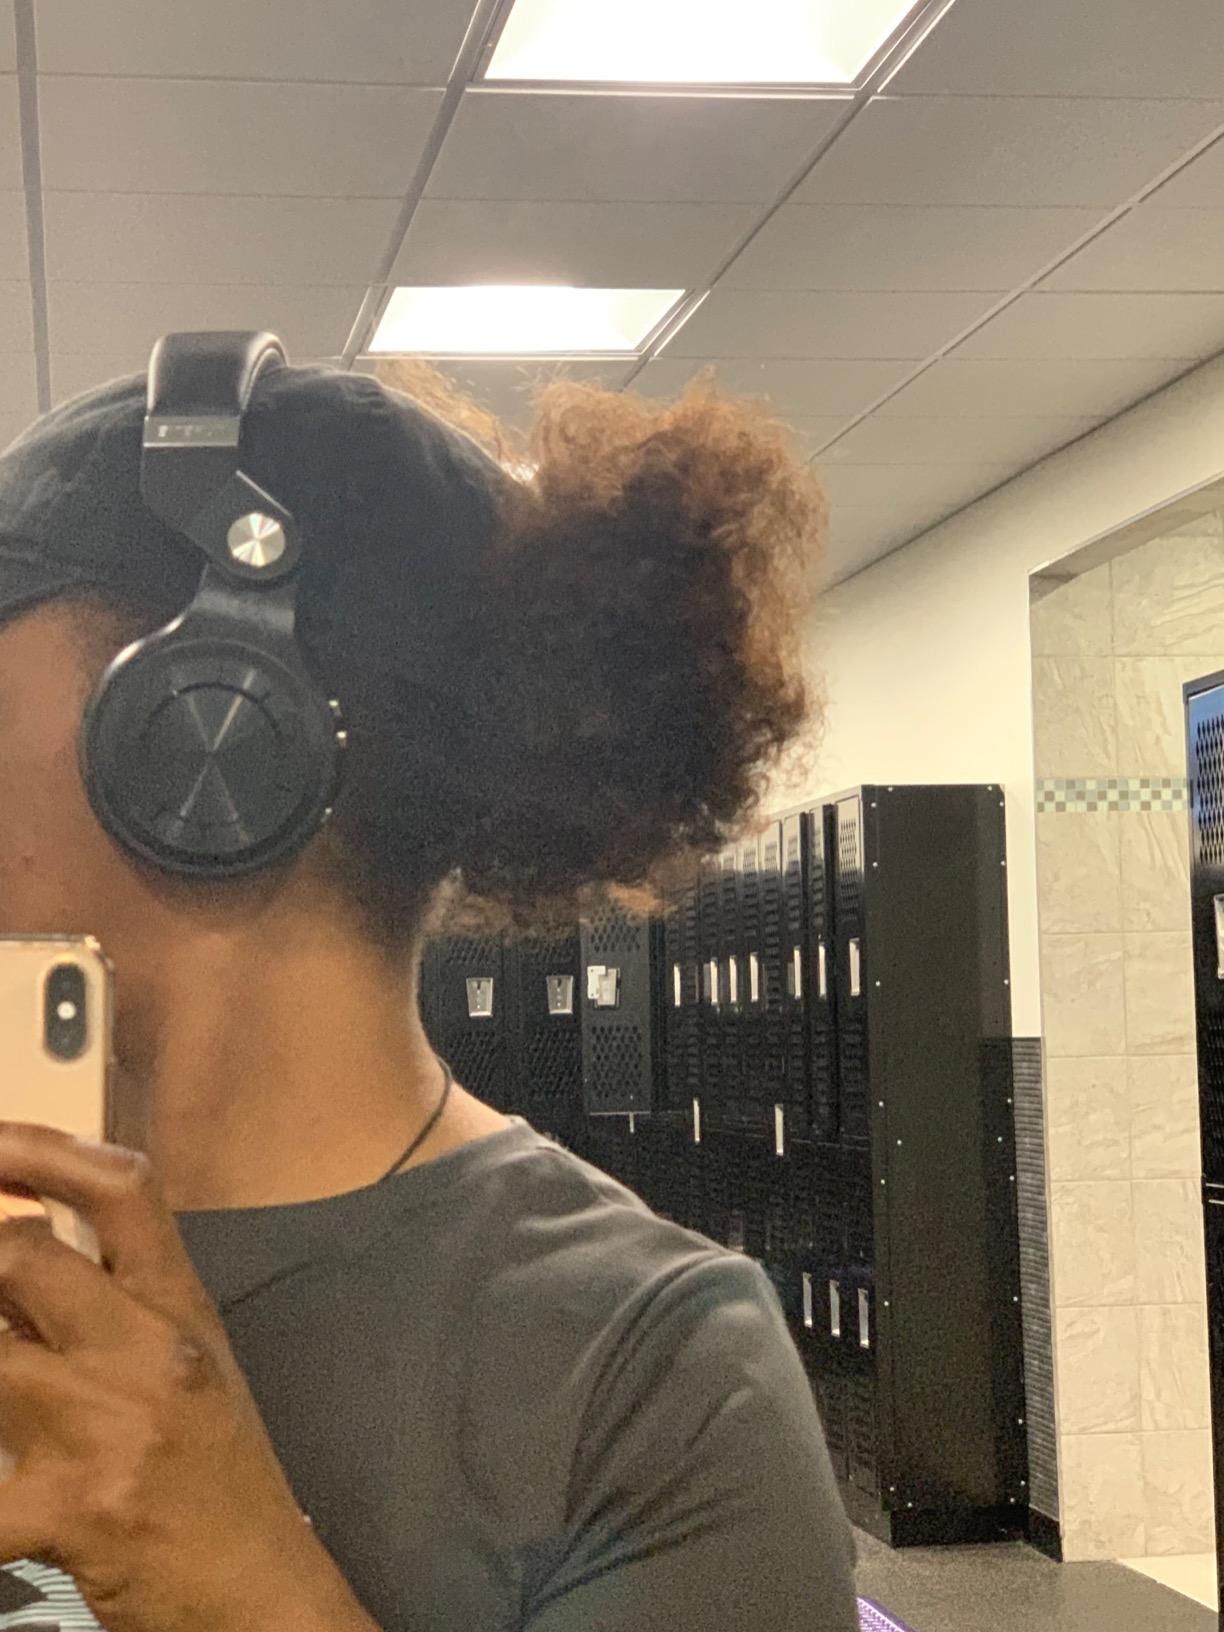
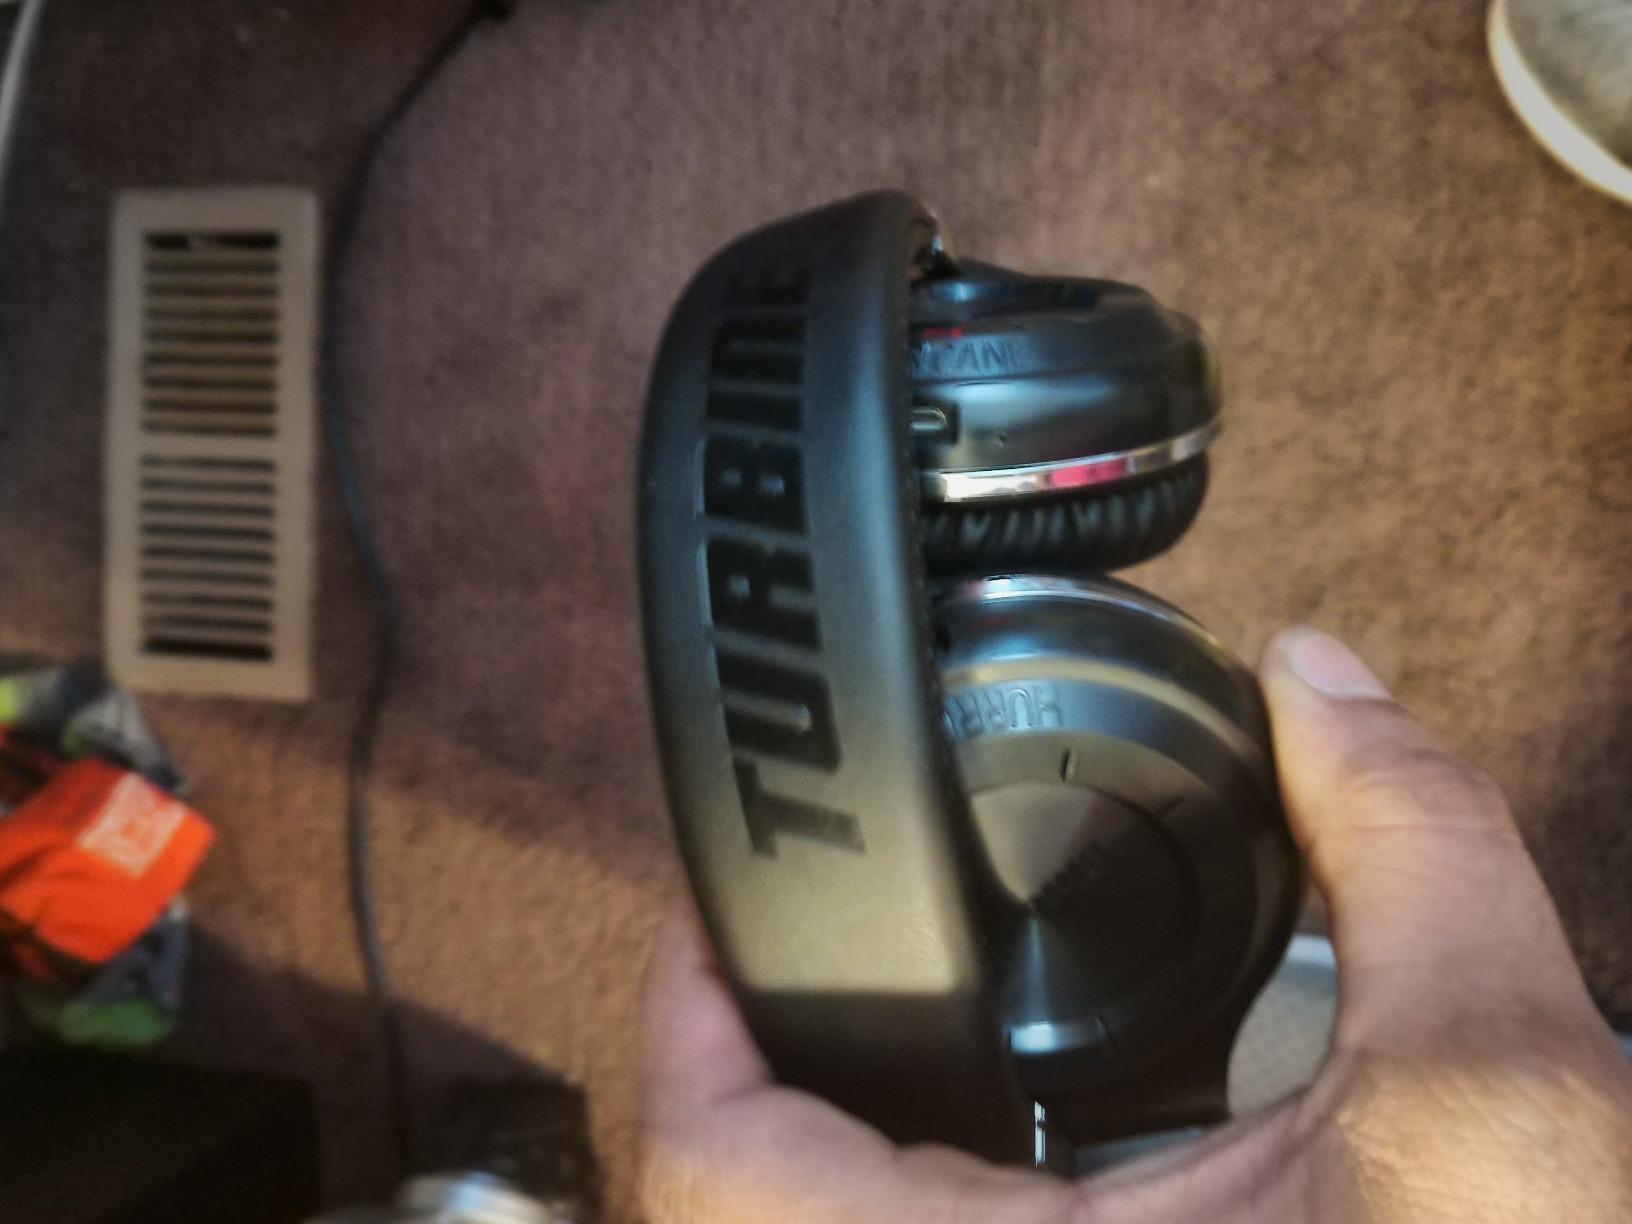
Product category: headphones
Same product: yes